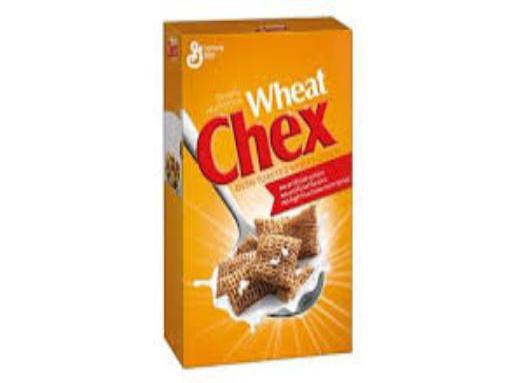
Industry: Food